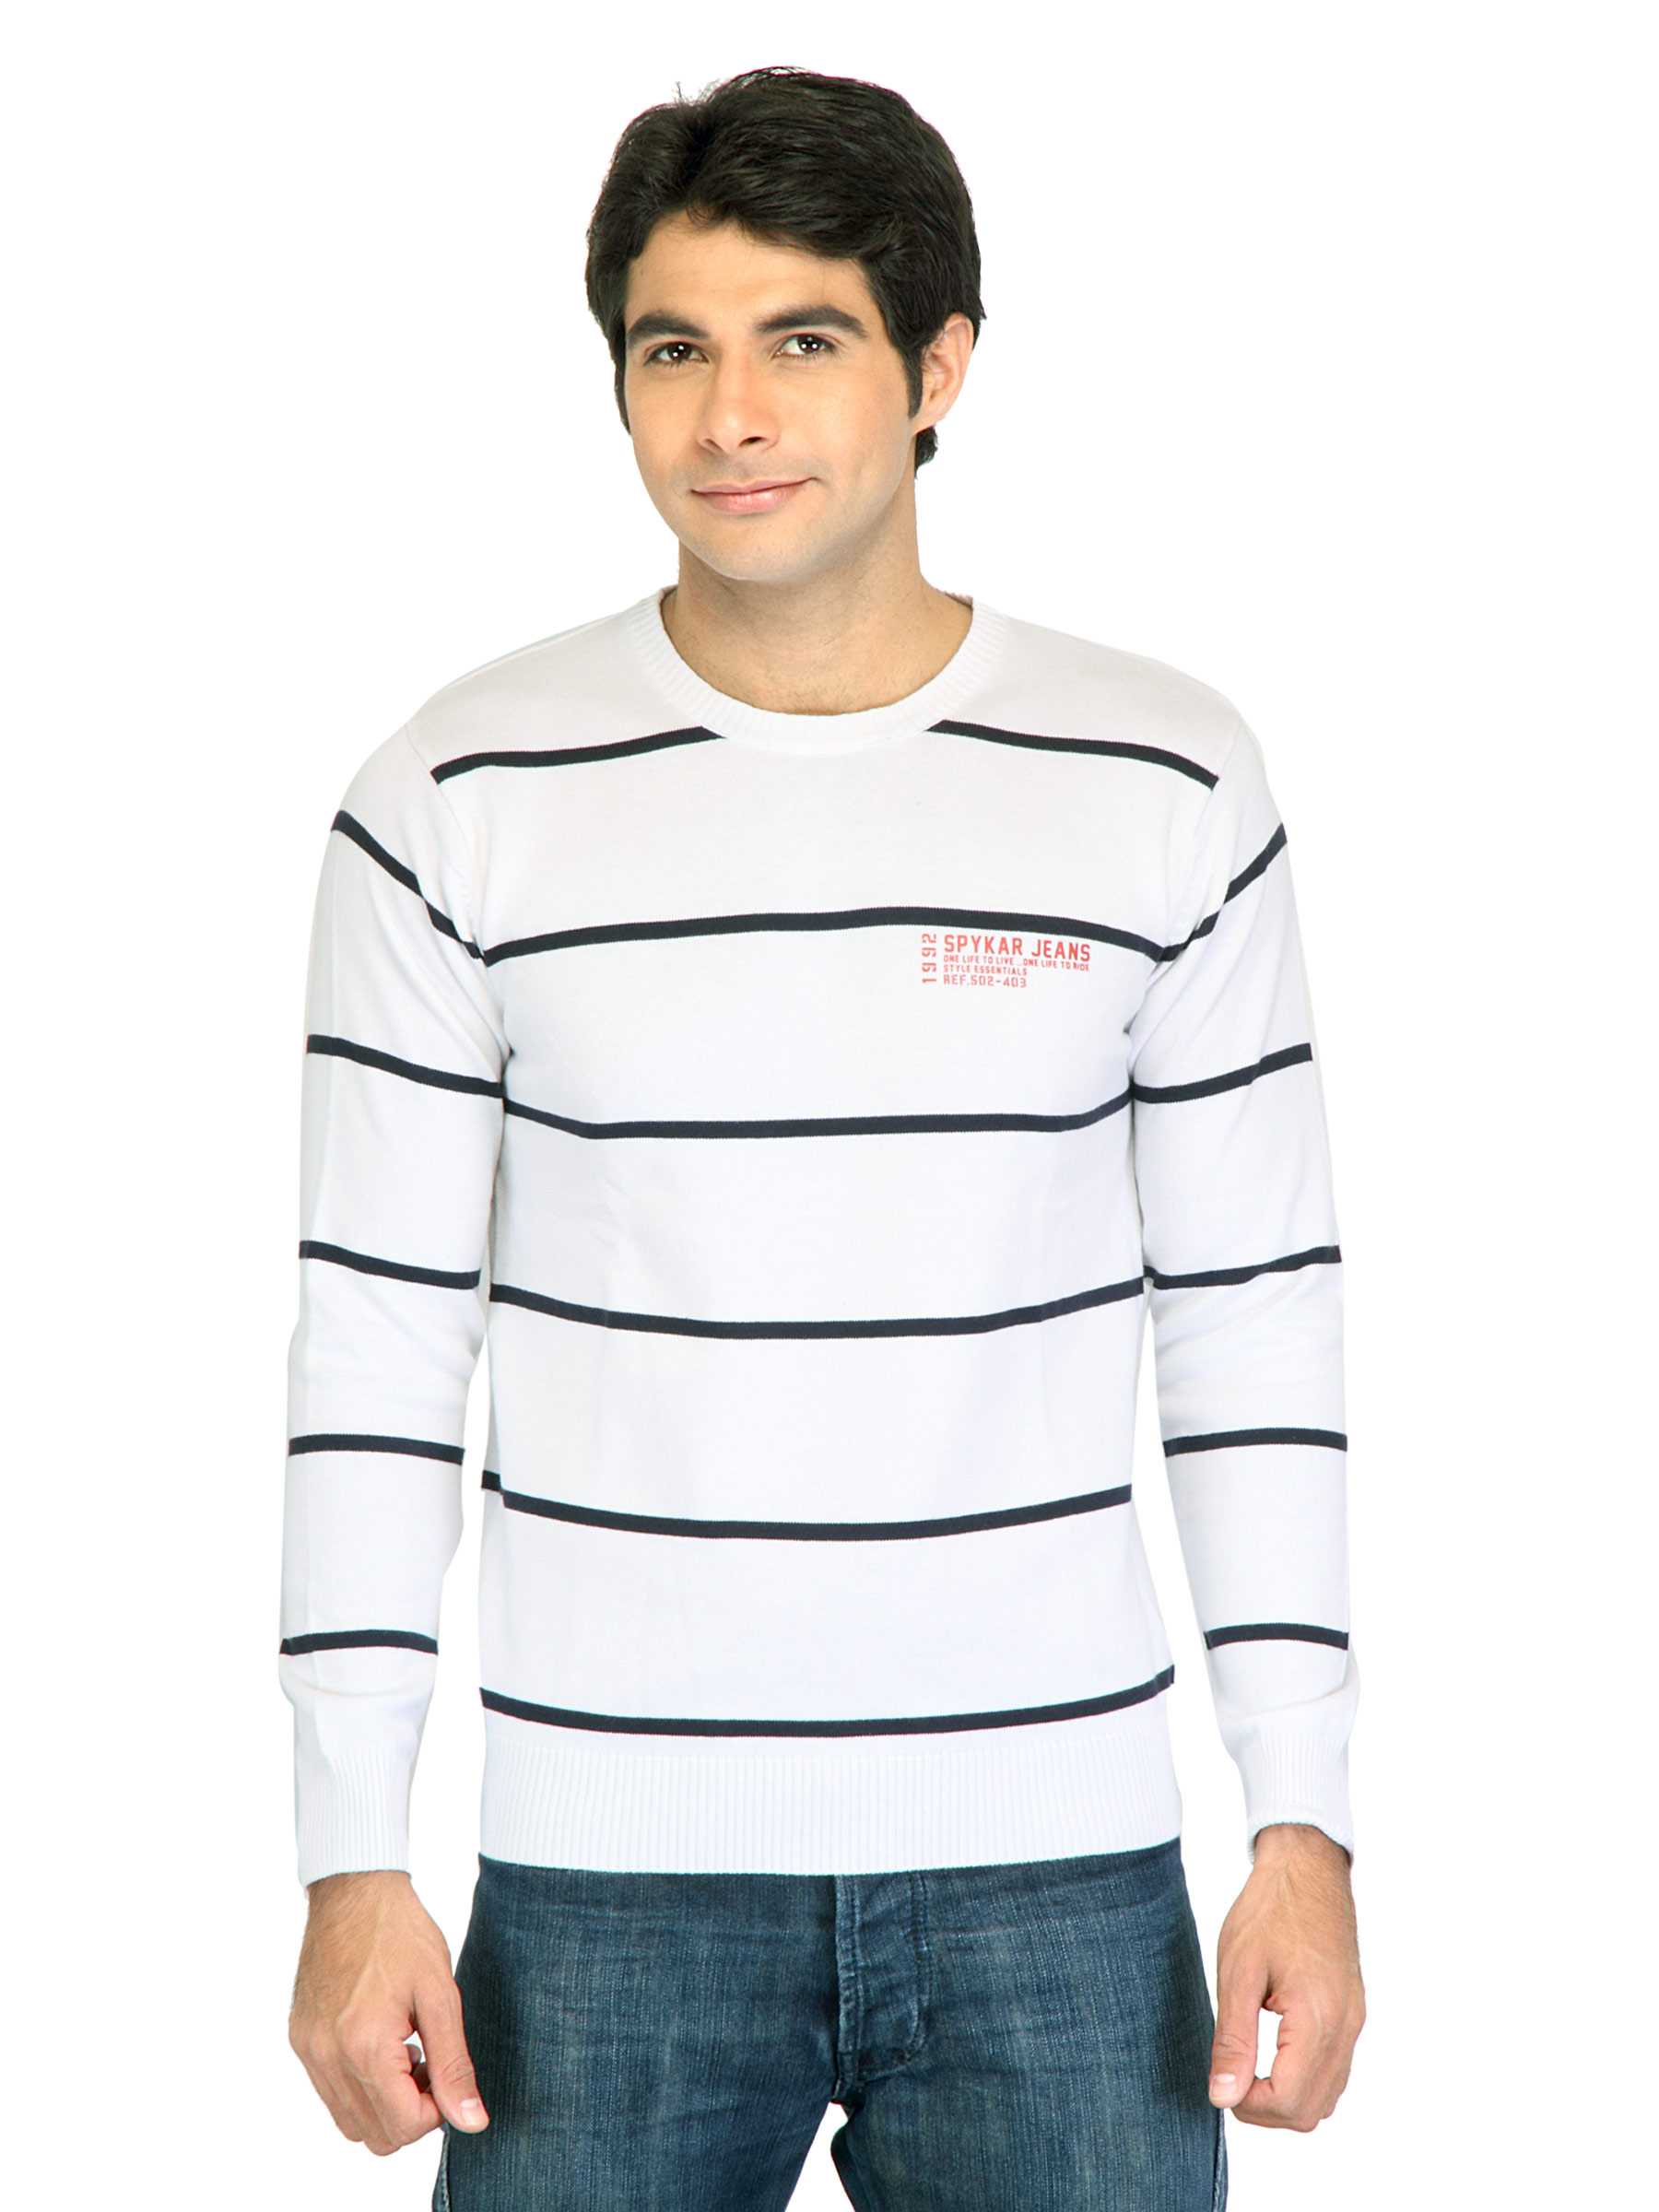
Spykar Men Stripes White Sweaters
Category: Apparel / Topwear / Sweaters
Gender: Men
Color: White
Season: Fall 2011
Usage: Casual